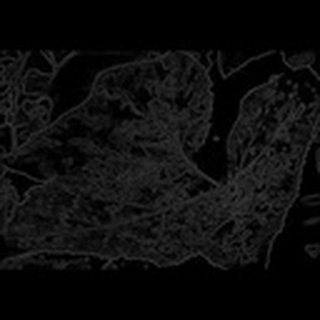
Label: cotton_powdery_mildew